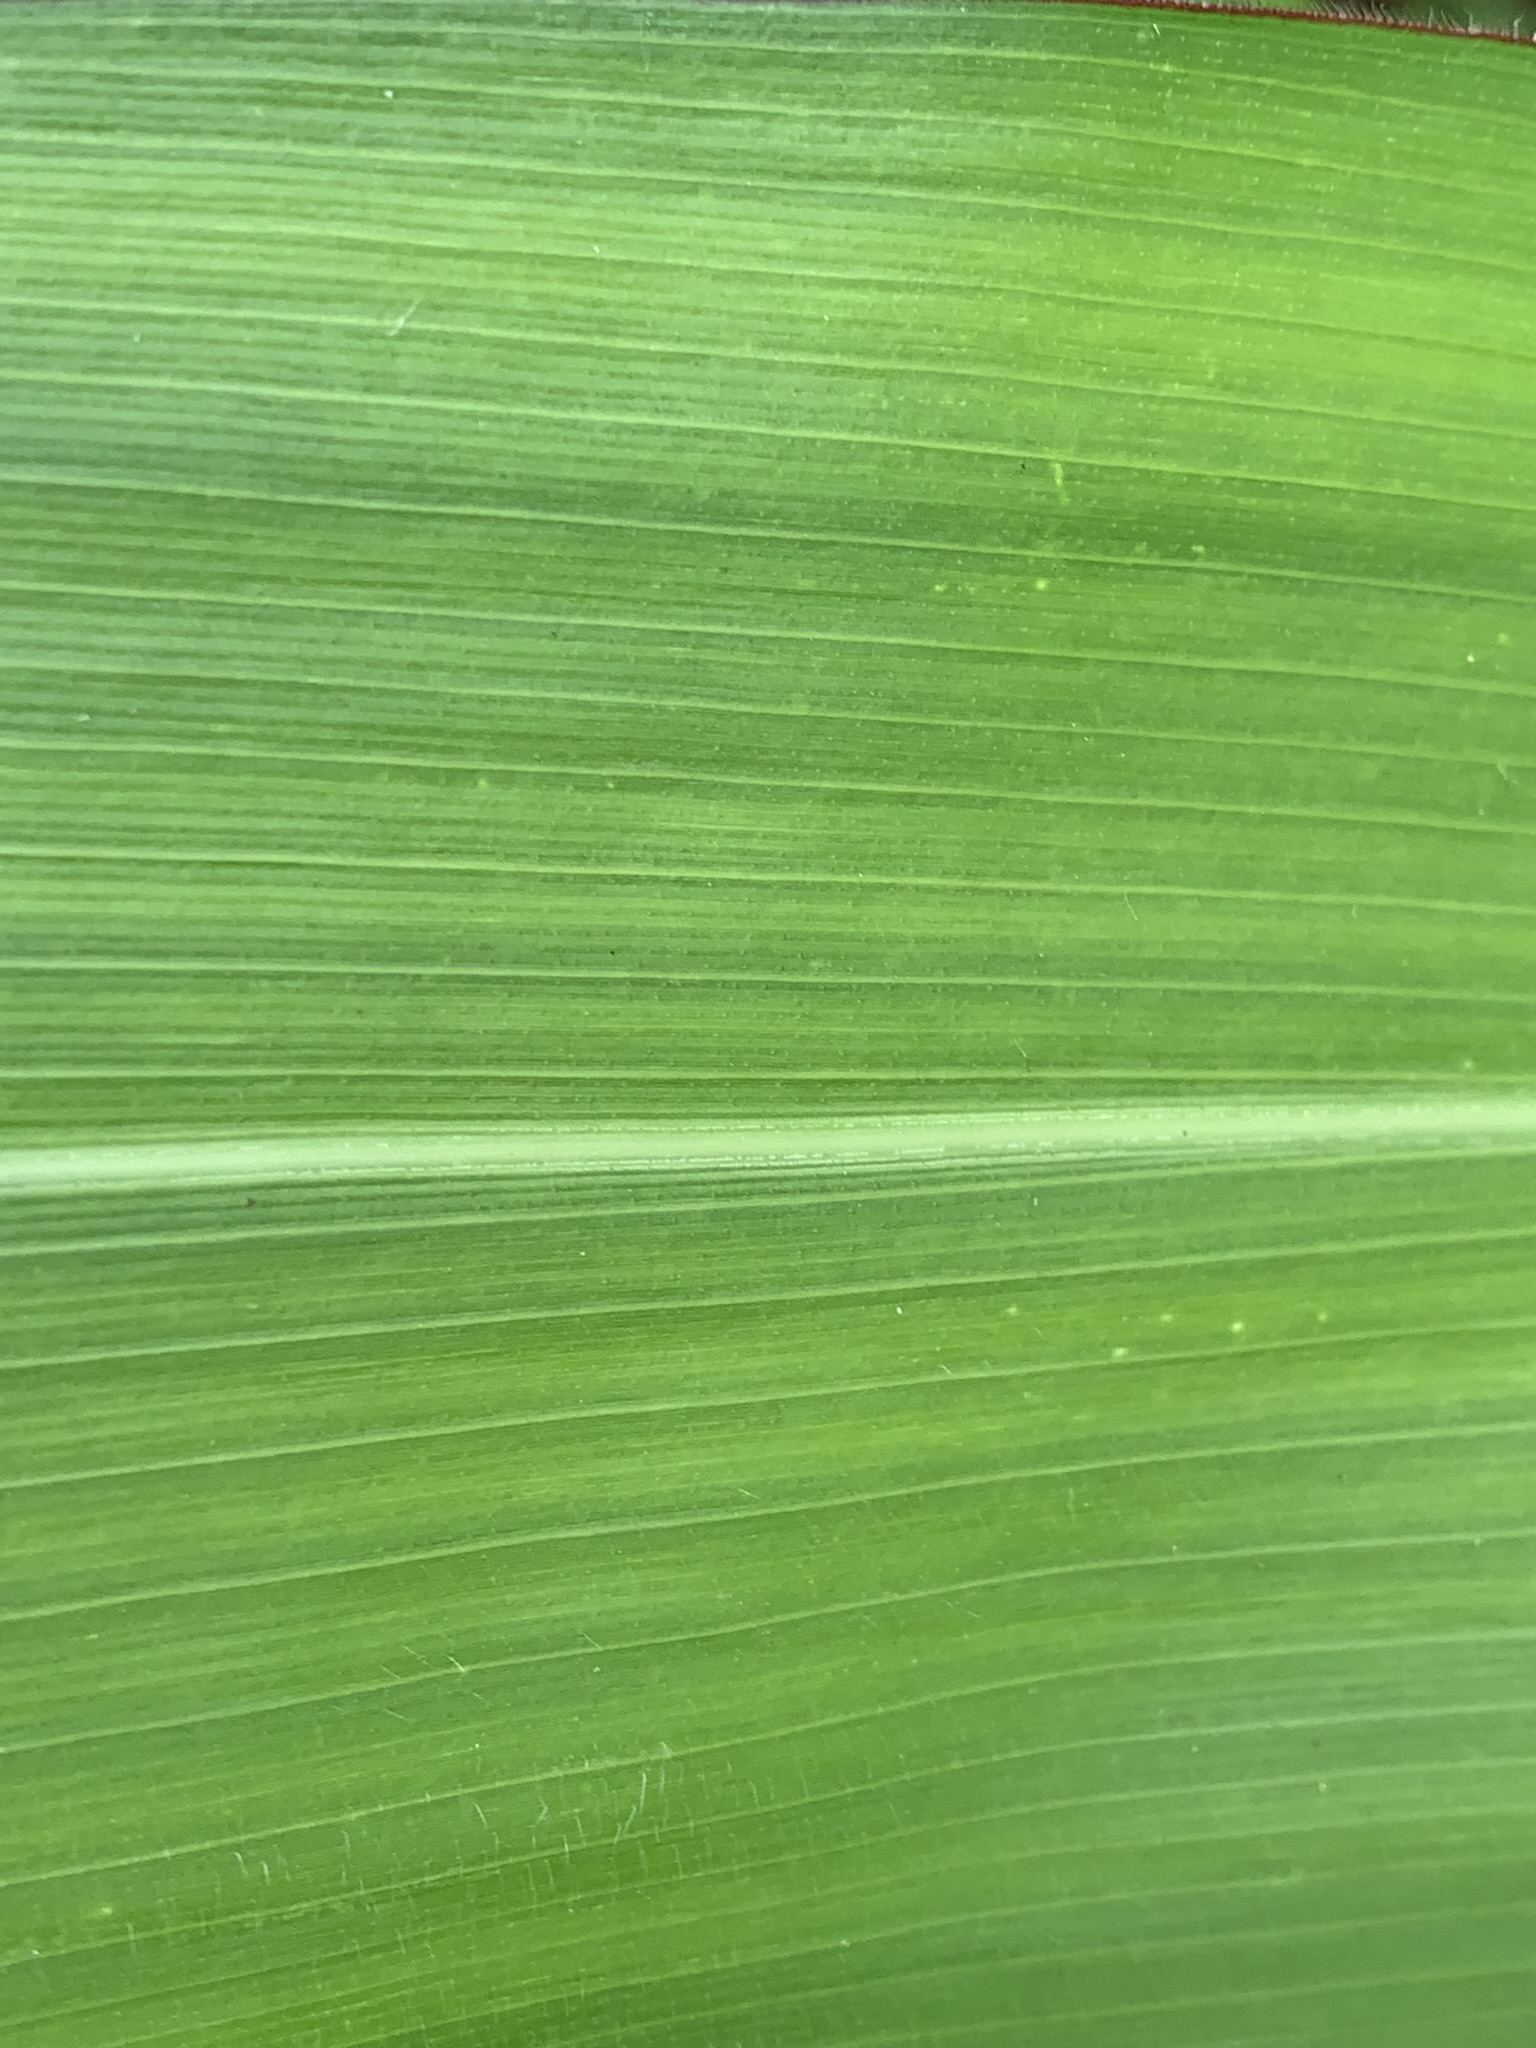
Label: Healthy